Nature

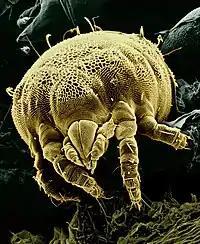
A microscopic mite "Lorryia formosa"

Although there is no universal agreement on the definition of life, scientists generally accept that the biological manifestation of life is characterized by organization, metabolism, growth, adaptation, response to stimuli, and reproduction. Life may also be said to be simply the characteristic state of organisms.